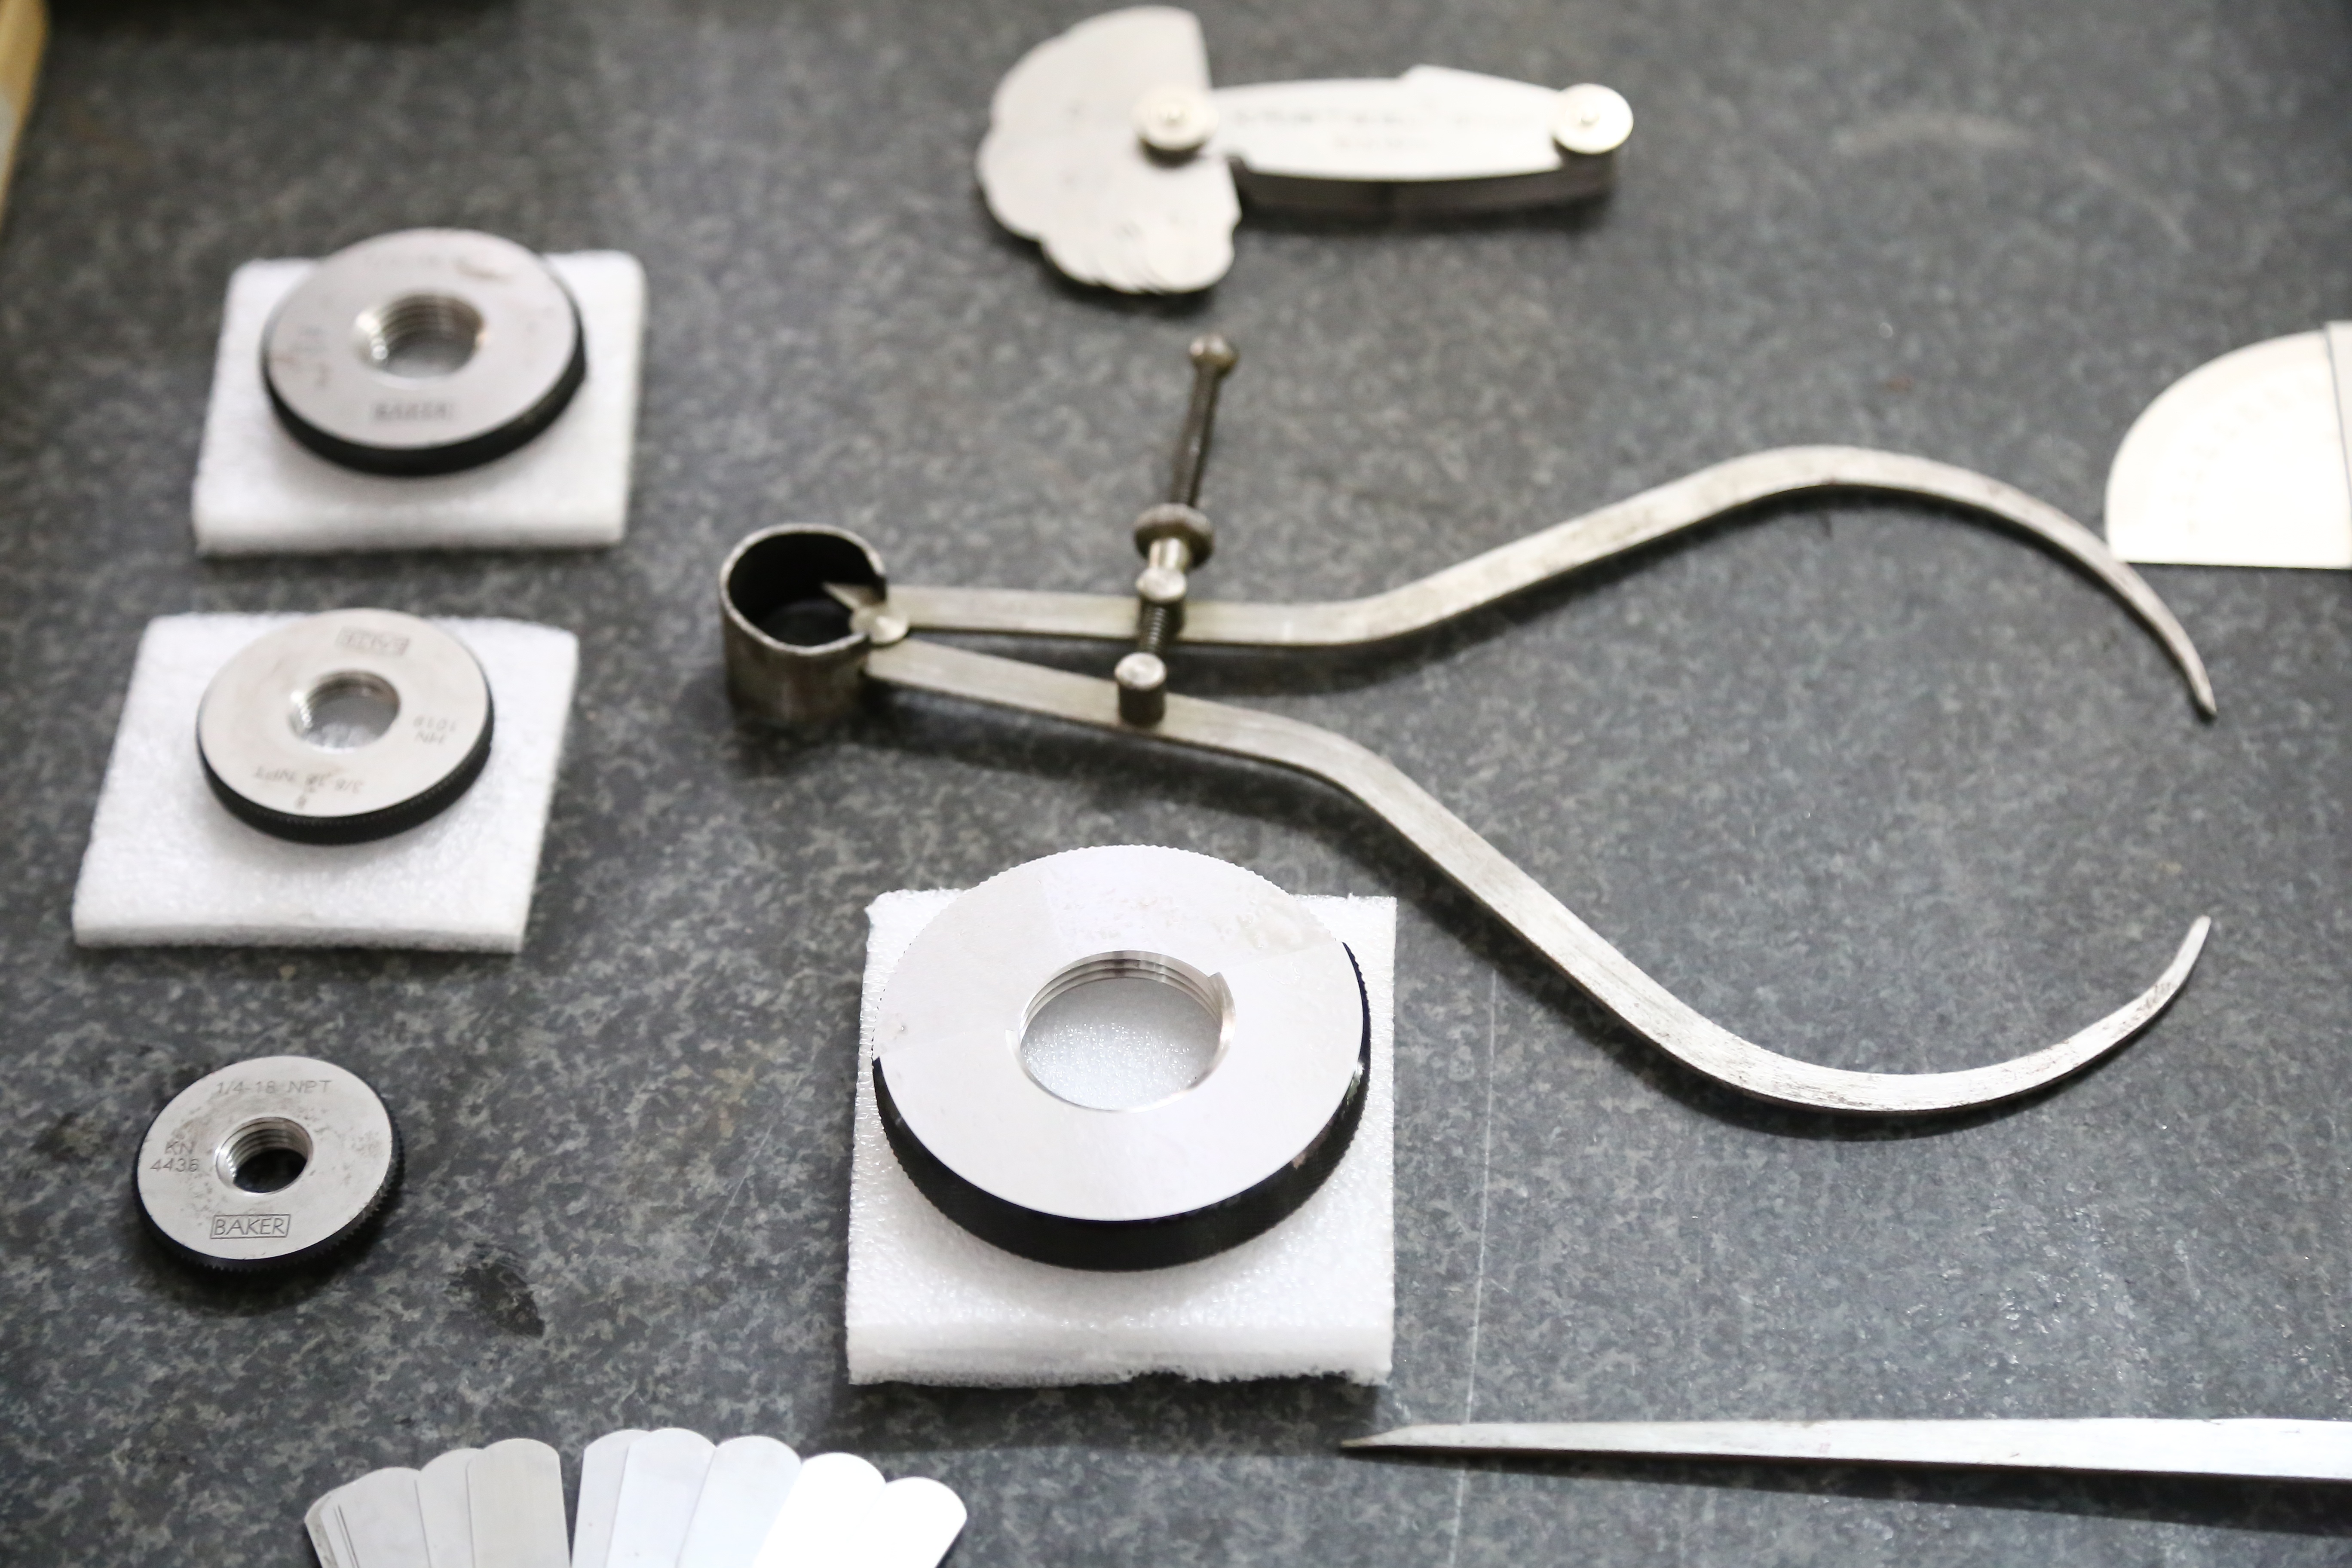
tool, equipment, meter, industry, measure, ruler, scale, material, measurement, device, product, font, power, engineering, instruments, lab, measuring, product design, instrumentation, hardware accessory